Legerwood

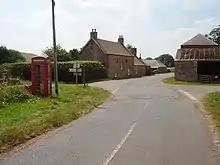
The crossroads in Legerwood

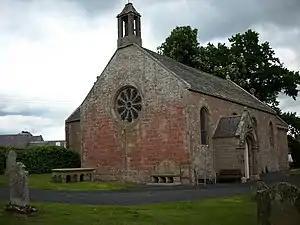
Legerwood Kirk, at Kirkhill, half a mile east of the hamlet

Legerwood is a village by the Eden Water, in the Scottish Borders area of Scotland, near Lauder, near the Southern Upland Way.